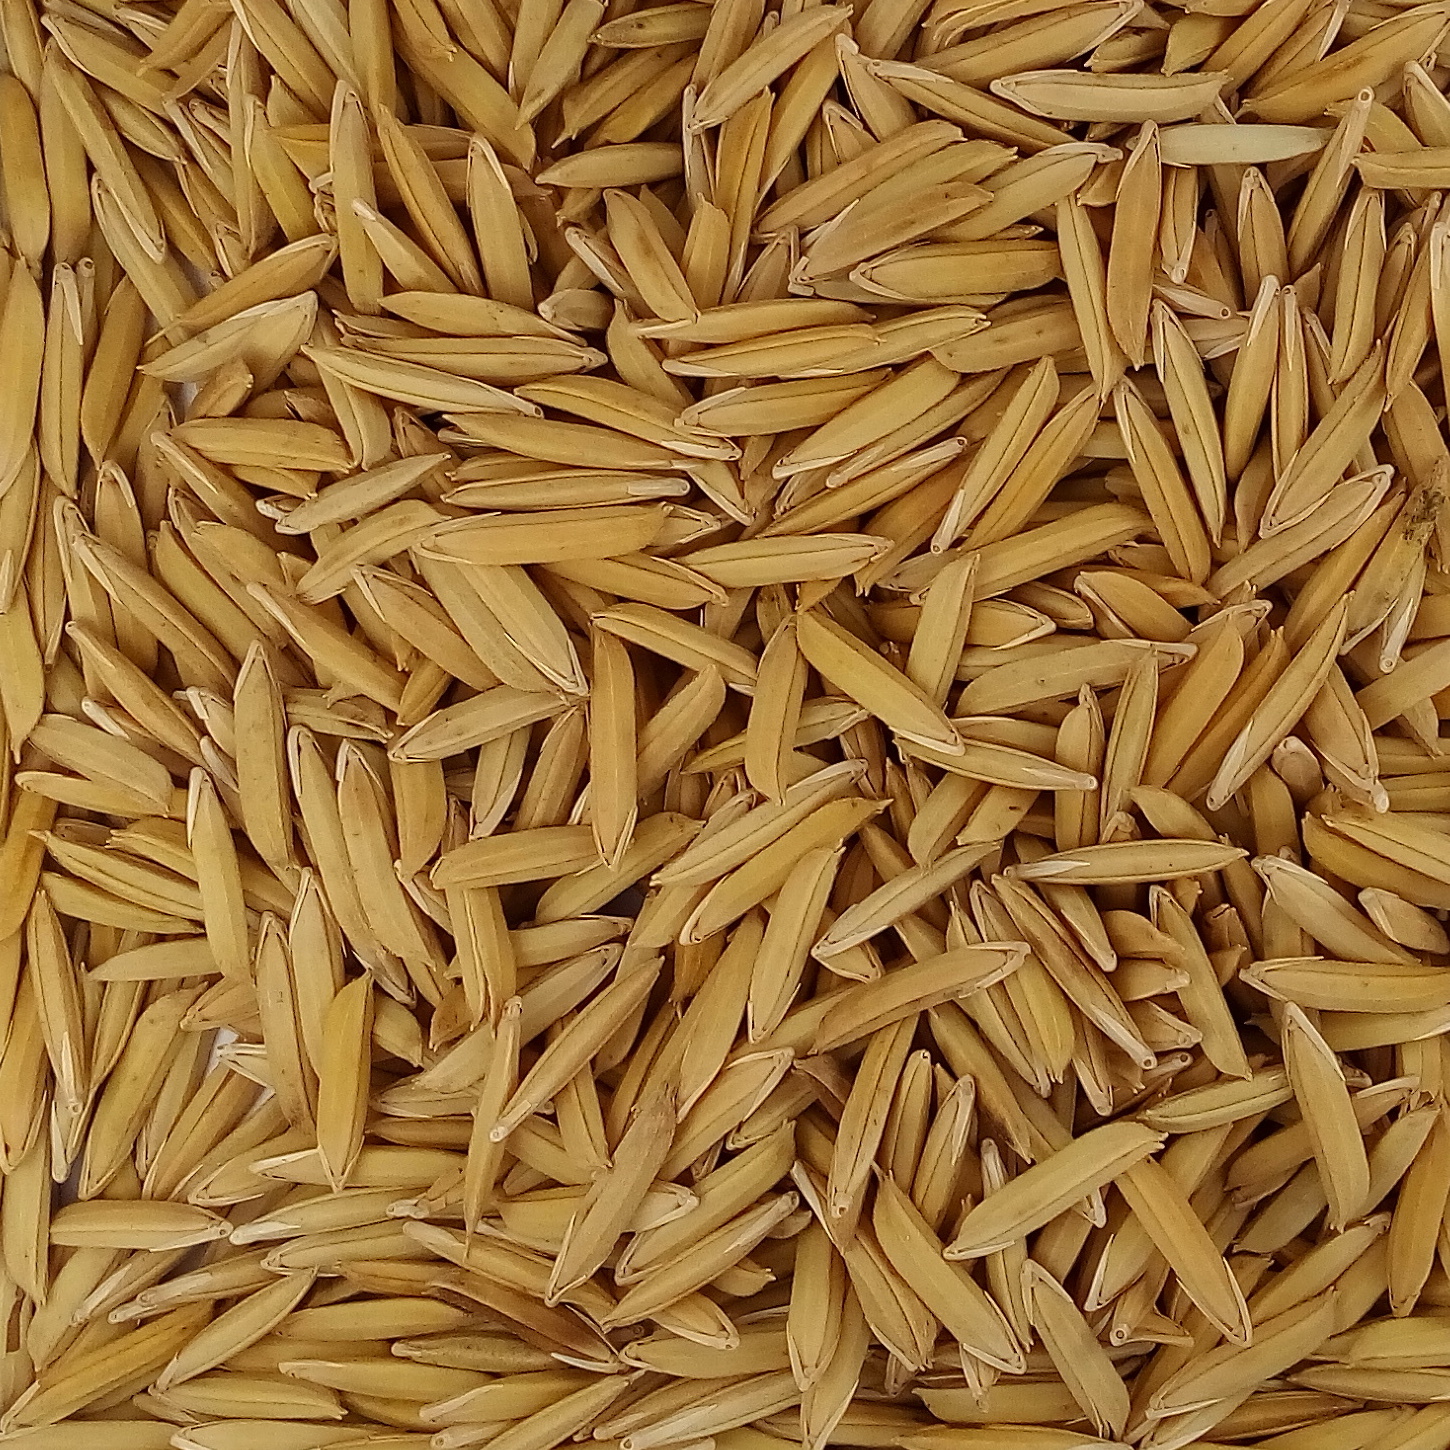
Rice seed variety: 1718